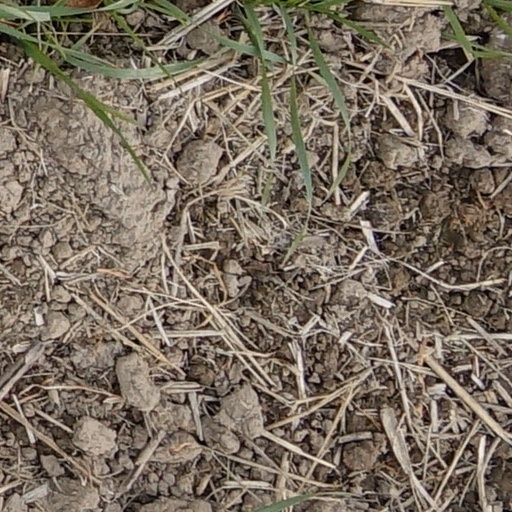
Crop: wheat